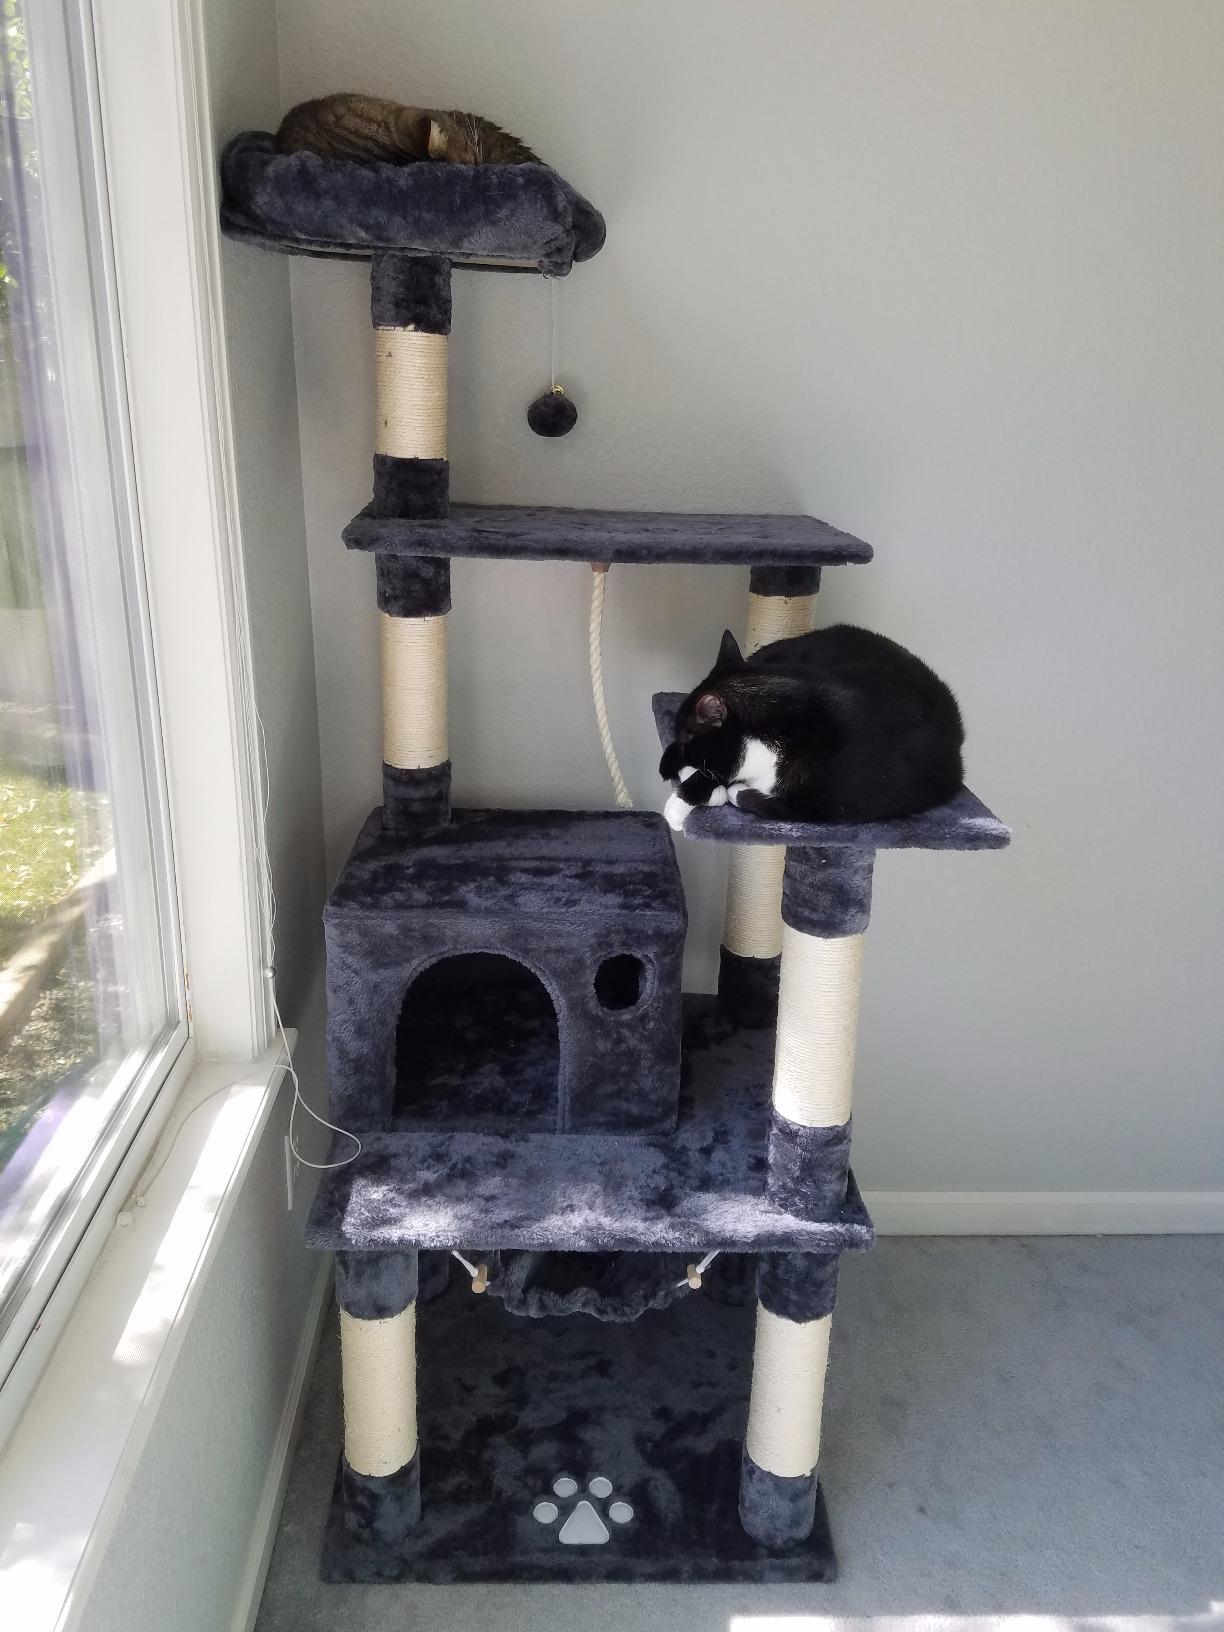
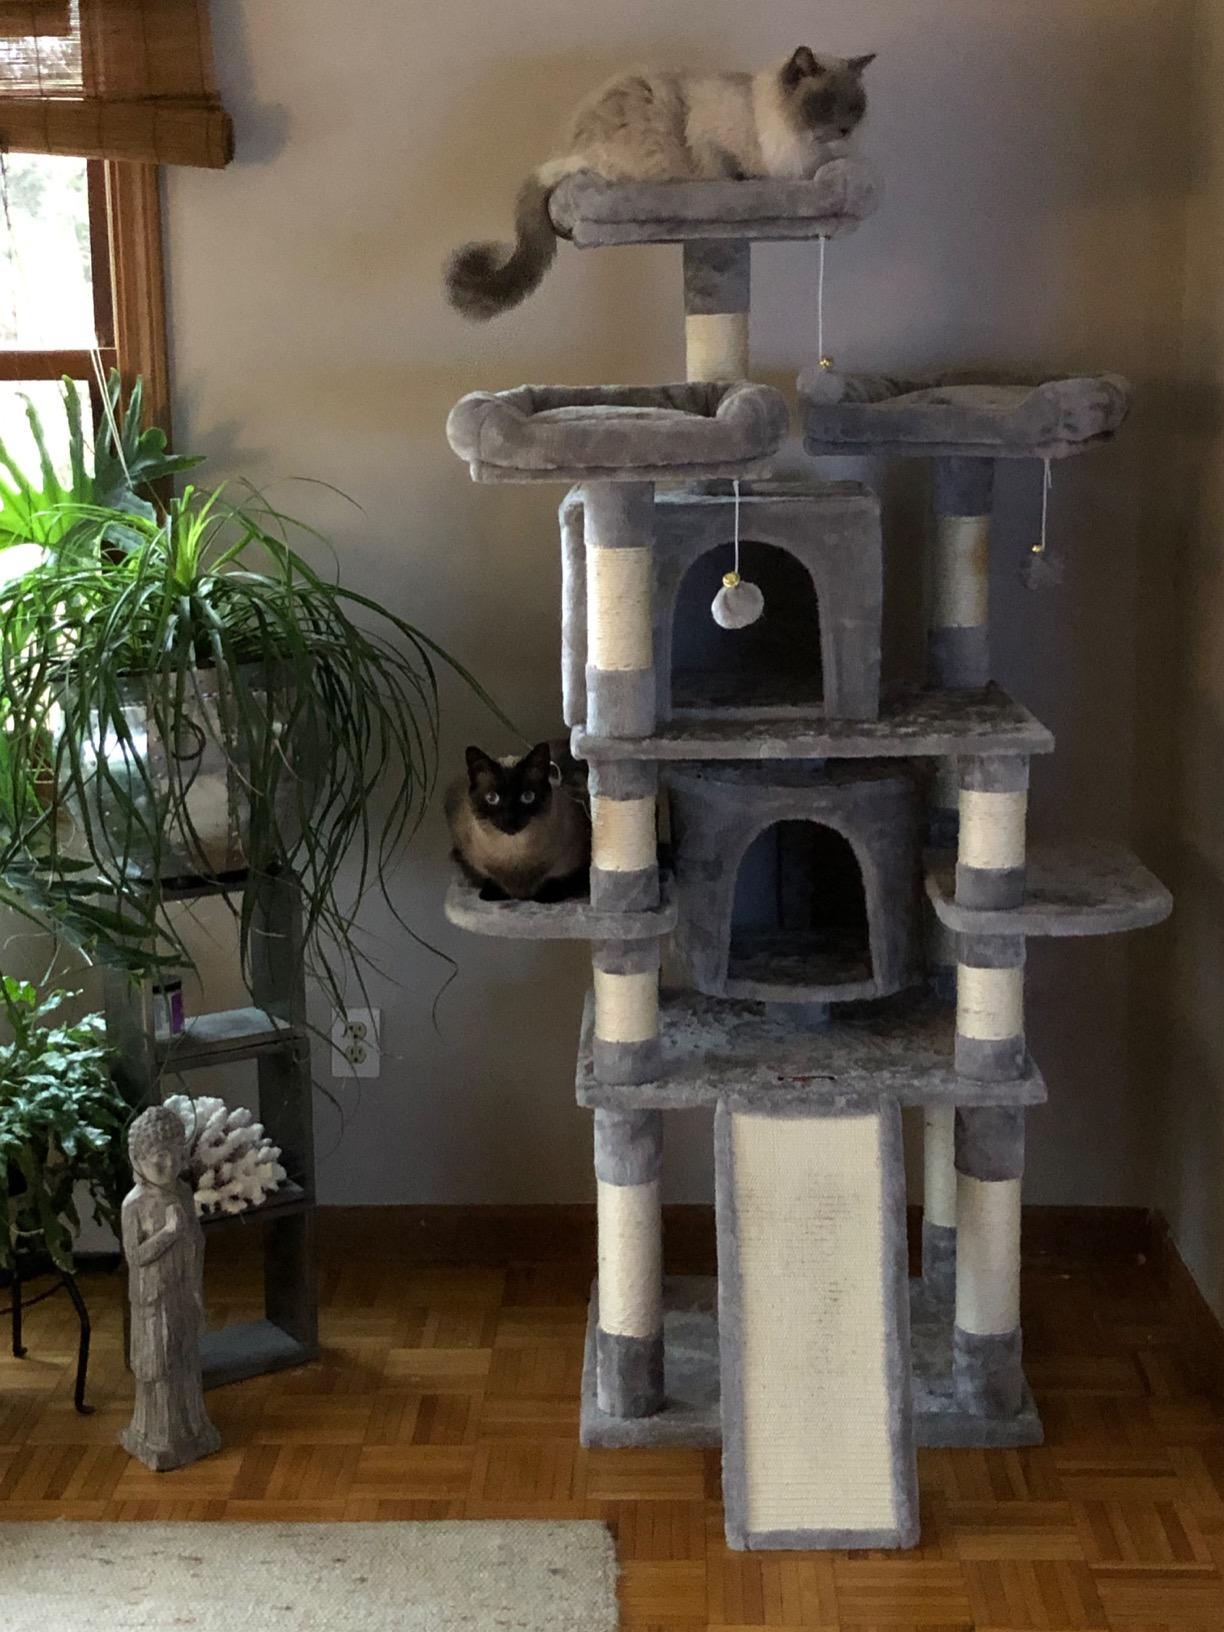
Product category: items_cat tree
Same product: no